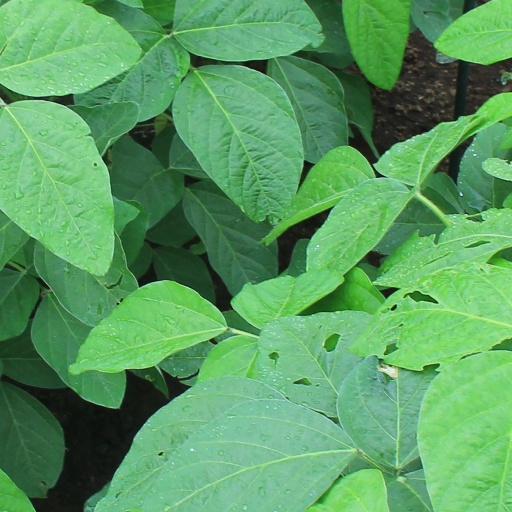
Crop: soybean